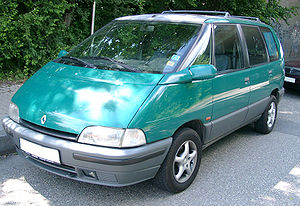
Renault Espace / Modelhistorie / Espace II (1991−1997)
Renault Espace II (1991−1997)
Renault Espace er en stor MPV bygget af Matra mellem marts 1984 og september 2002 og af Renault siden oktober 2002. Fem ud af op til syv sæder i bilen kan tages ud.